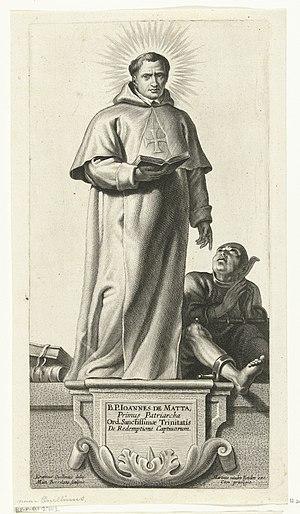
Érasme Quellin le Jeune, né le 19 novembre 1607 à Anvers et mort le 11 novembre 1678 dans cette ville, est un peintre, graveur, dessinateur et concepteur de tapisseries flamand qui travaille dans divers genres, dont la peinture d'histoire, le portrait, les scènes de bataille et peintures animalières. Il est un élève de Pierre Paul Rubens et est l’un des plus proches collaborateurs de Rubens dans les années 1630. Après la mort de Rubens en 1640, il devient l’un des peintres les plus prolifiques et les plus prospères des Pays-Bas méridionaux du XVIIᵉ siècle.